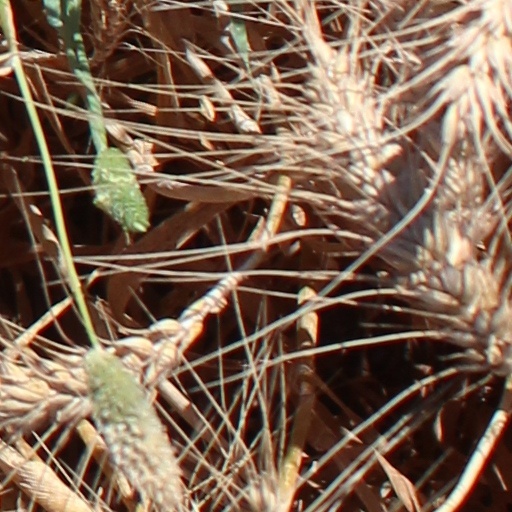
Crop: wheat